Dadar–Tirunelveli Express

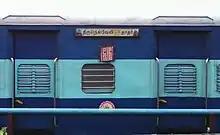
Coachboard of Dadar Tirunelveli Express in Tamil

The 22629 / 30 Dadar Central - Tirunelveli Junction Superfast Express has One AC 2-tier, Two AC 3-tier, One AC Economy, 6 sleeper class, Three general unreserved and two EOG (Luggage, Brake and Generator car) coaches. It does not carry a pantry car coach.